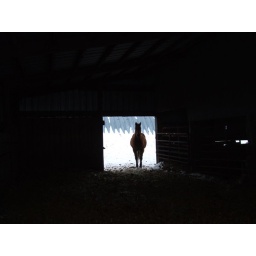
2-17-08. The horse sillouhetted in the door I thought had a wonderful appeal. It almost seemed a little scary.